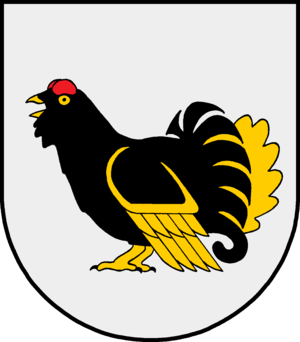
Lentföhrden est une commune allemande de l'arrondissement de Segeberg, dans le Land de Schleswig-Holstein.